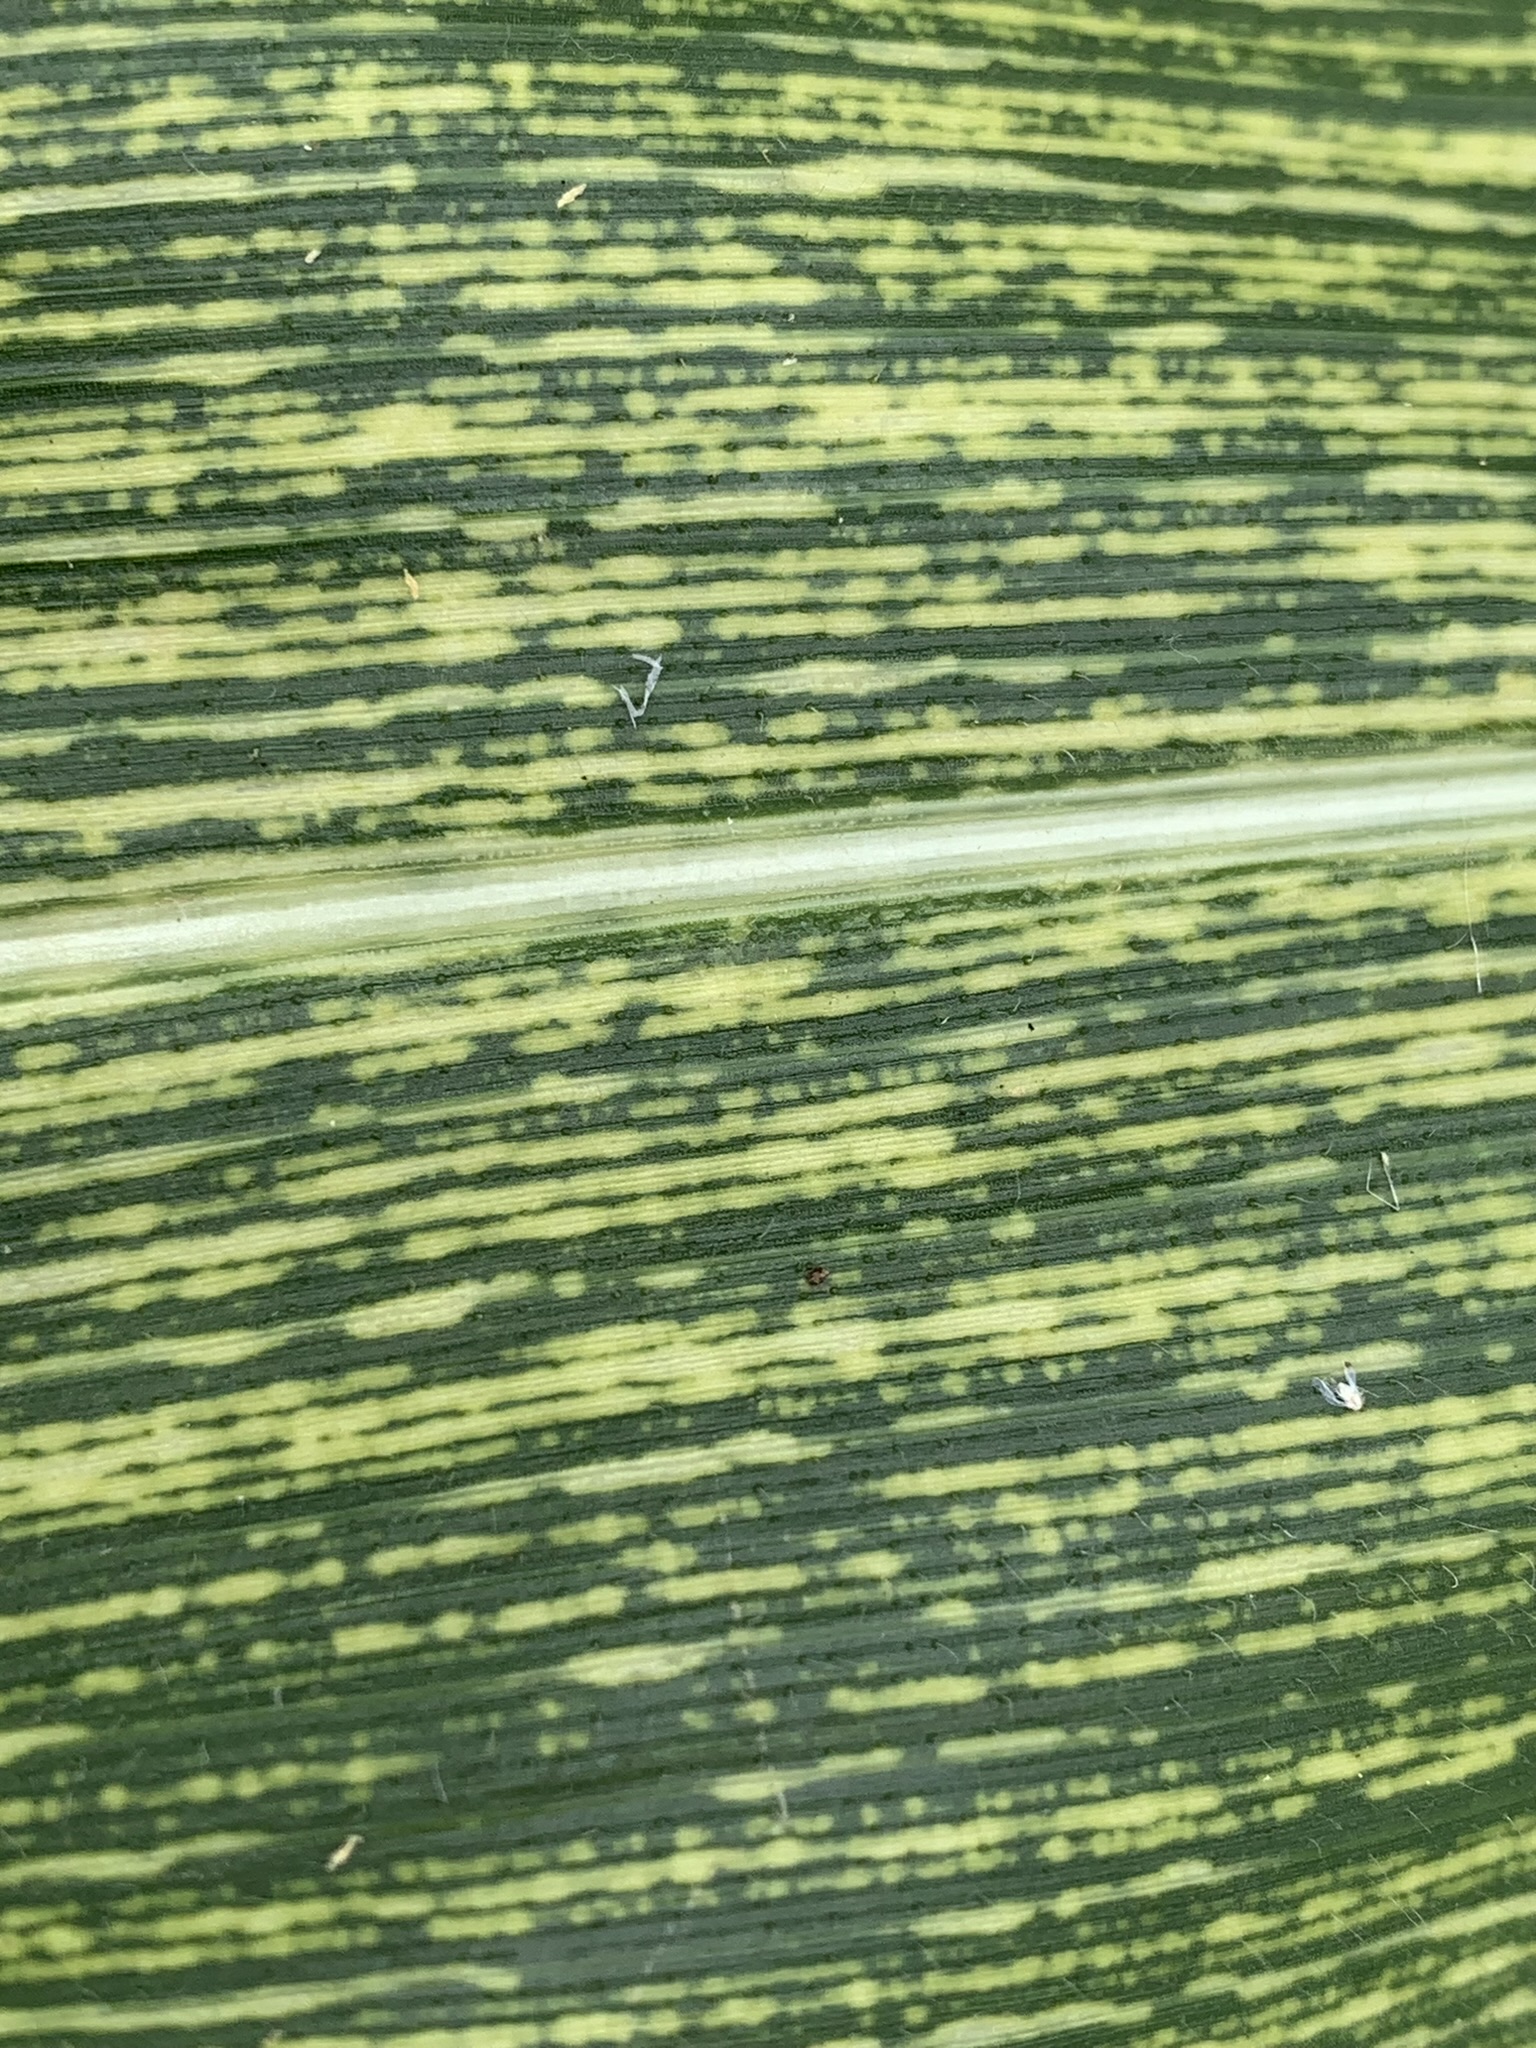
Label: MSV